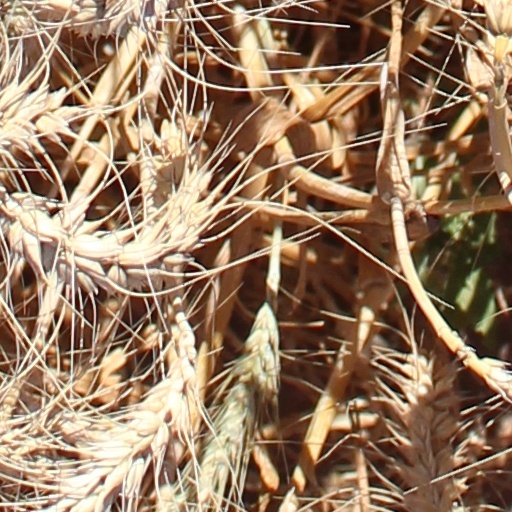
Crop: wheat